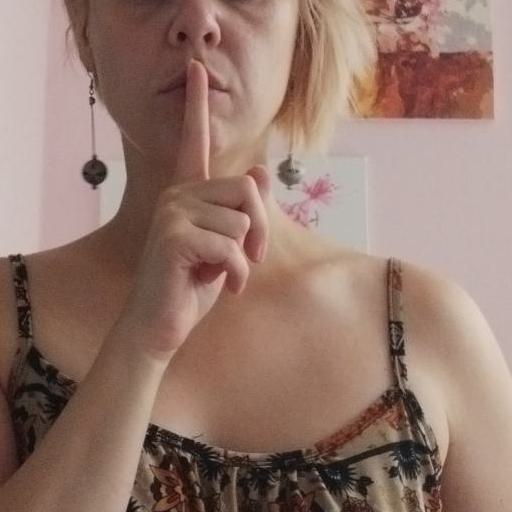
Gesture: mute